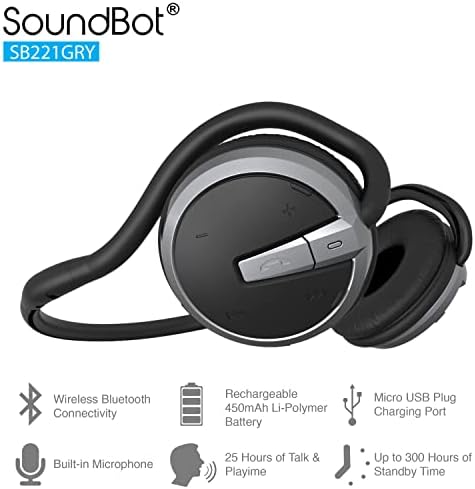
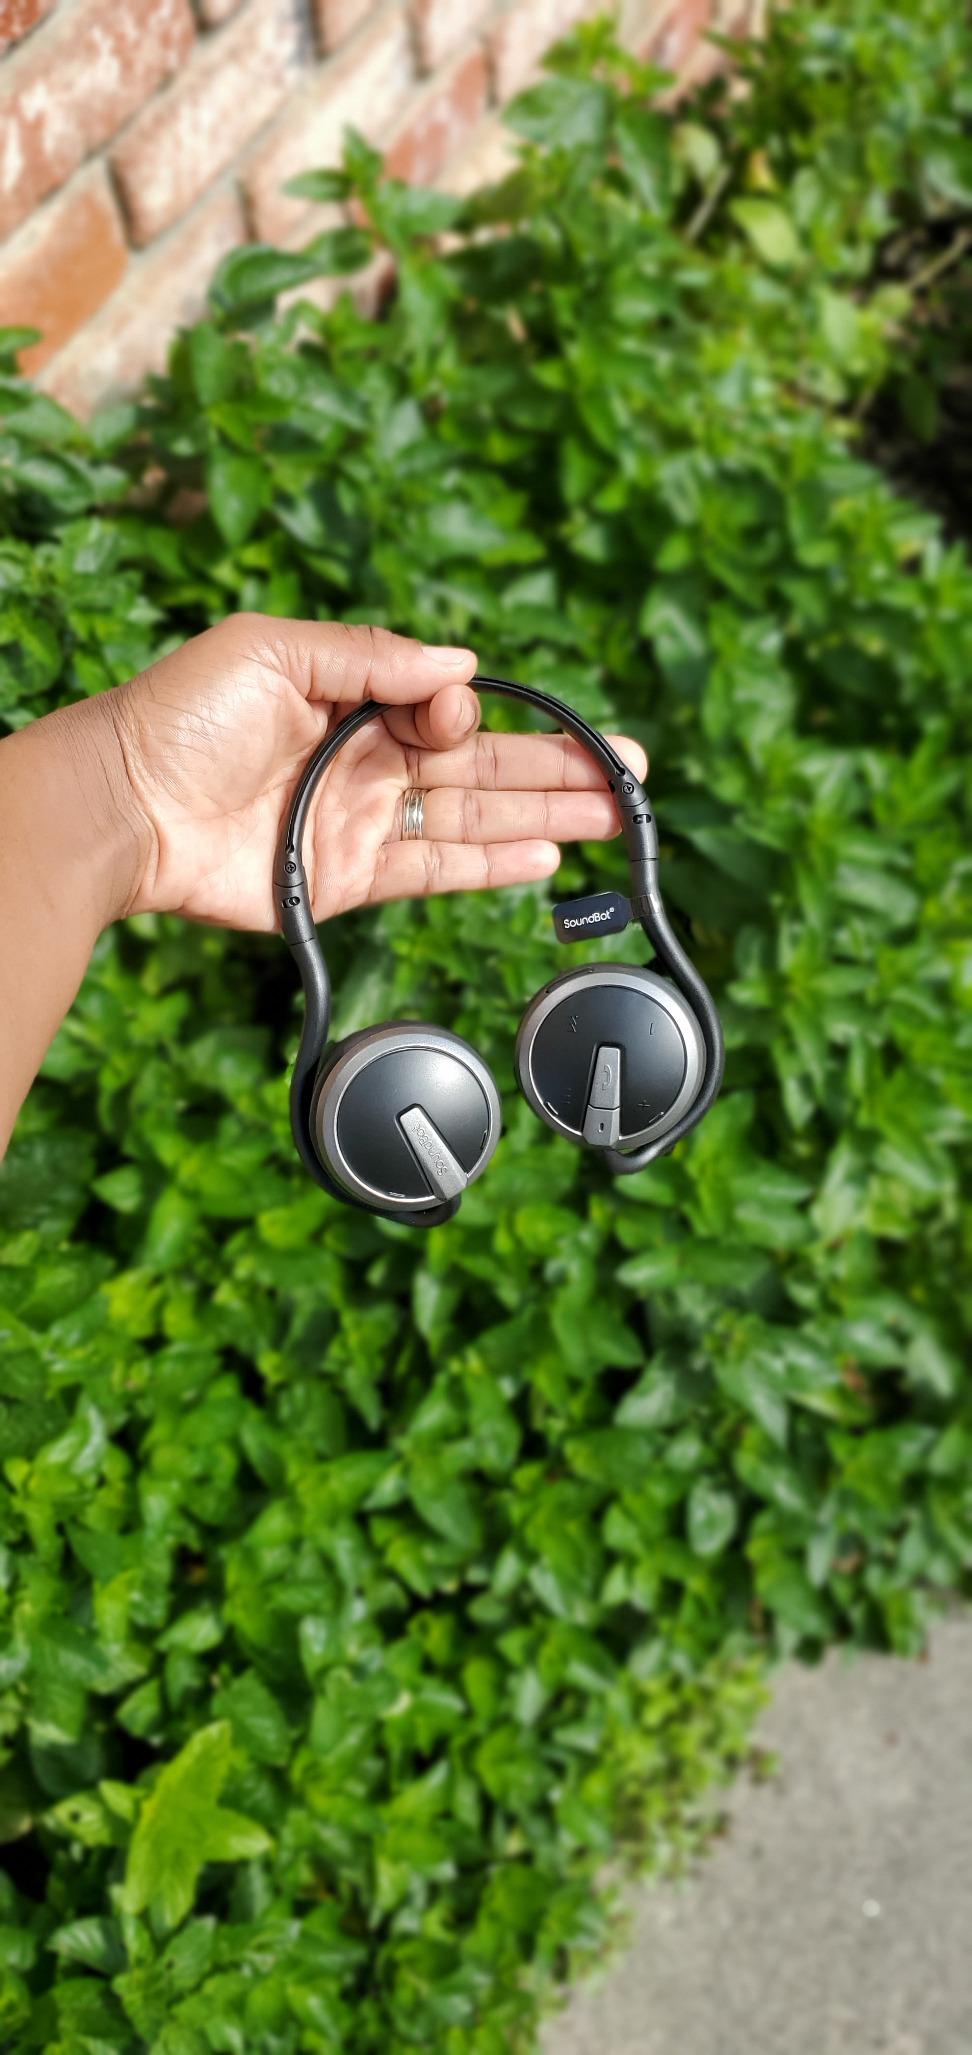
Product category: headphones
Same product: yes